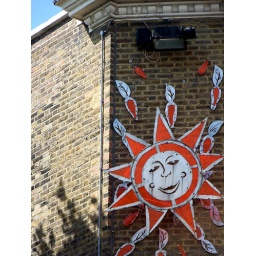
This was on a wall just down the street from our flat in London.